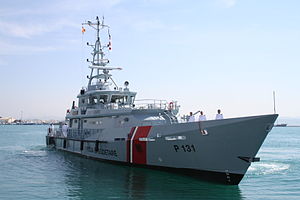
Albanien / Politik og regering / Væbnede styrker
Albanien, officielt Republikken Albanien, er en suveræn stat i Sydøsteuropa. Albanien er omgivet af Montenegro i nordvest, Kosovo i nordøst, Republikken Nordmakedonien i øst og Grækenland i syd og sydøst. Det har en kyst til Adriaterhavet i vest og sydvest. Landet er mindre end 72 kilometer fra Italien over Otrantostrædet, som forbinder Adriaterhavet til det Ioniske Hav.